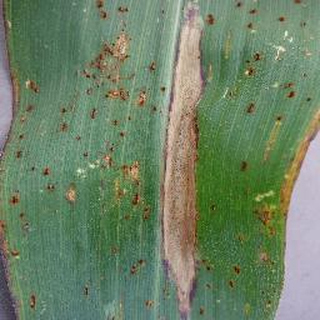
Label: corn_northern_leaf_blight